394th Fighter Squadron

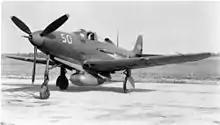
P-39D as used by the group for training

The squadron was first organized as the 394th Fighter Squadron at Hamilton Field, California on 15 July 1943, as one of the original squadrons of the 367th Fighter Group. Several members of its initial cadre were former Flying Tigers with prior combat experience. It was not until late August, however, that the group received its first Bell P-39 Airacobra. After building up its strength, the squadron moved in October to Santa Rosa Army Air Field, California. In December group headquarters moved to Oakland Municipal Airport, while the 394th was at Hayward Army Air Field. The squadron moved temporarily to Tonopah Army Air Field, Nevada, where it performed dive bombing and gunnery training. Training accidents with the Bell P-39 Airacobra cost several pilots their lives. In January 1944, as it prepared for overseas movement, the 394th was beefed up with personnel from the 328th and 368th Fighter Groups. The squadron staged through Camp Shanks, and sailed for England aboard the . The "Drunken Duchess" docked at Greenock, Scotland on 3 April and the group was transported by train to its airfield at RAF Stoney Cross, England.